Trương Ba's Soul, Butcher's Body (film)

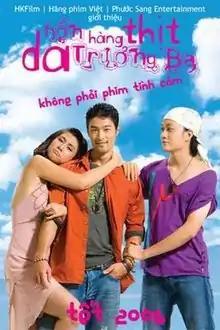
Theatrical release poster

Truong Ba's soul in butcher's body (Vietnemese original title: Hồn Trương Ba, da hàng thịt) is a 2006 romantic comedy film directed by Quang Dung Nguyen and starring Johnny Tri Nguyen and Phuoc Sang. It is based on a traditional Vietnamese tale Trương Ba's Soul in the Butcher's Body that has inspired many comedies, musicals and novels.